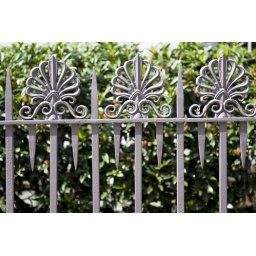
A rod iron fence in front of a southern home